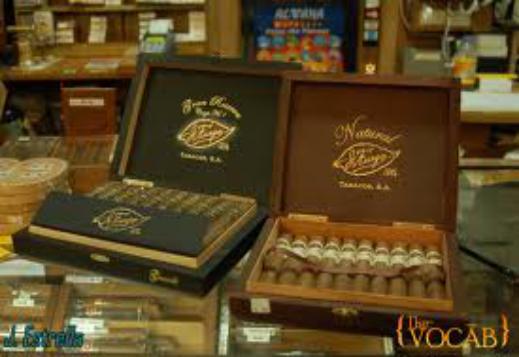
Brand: J Fuego
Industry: Necessities